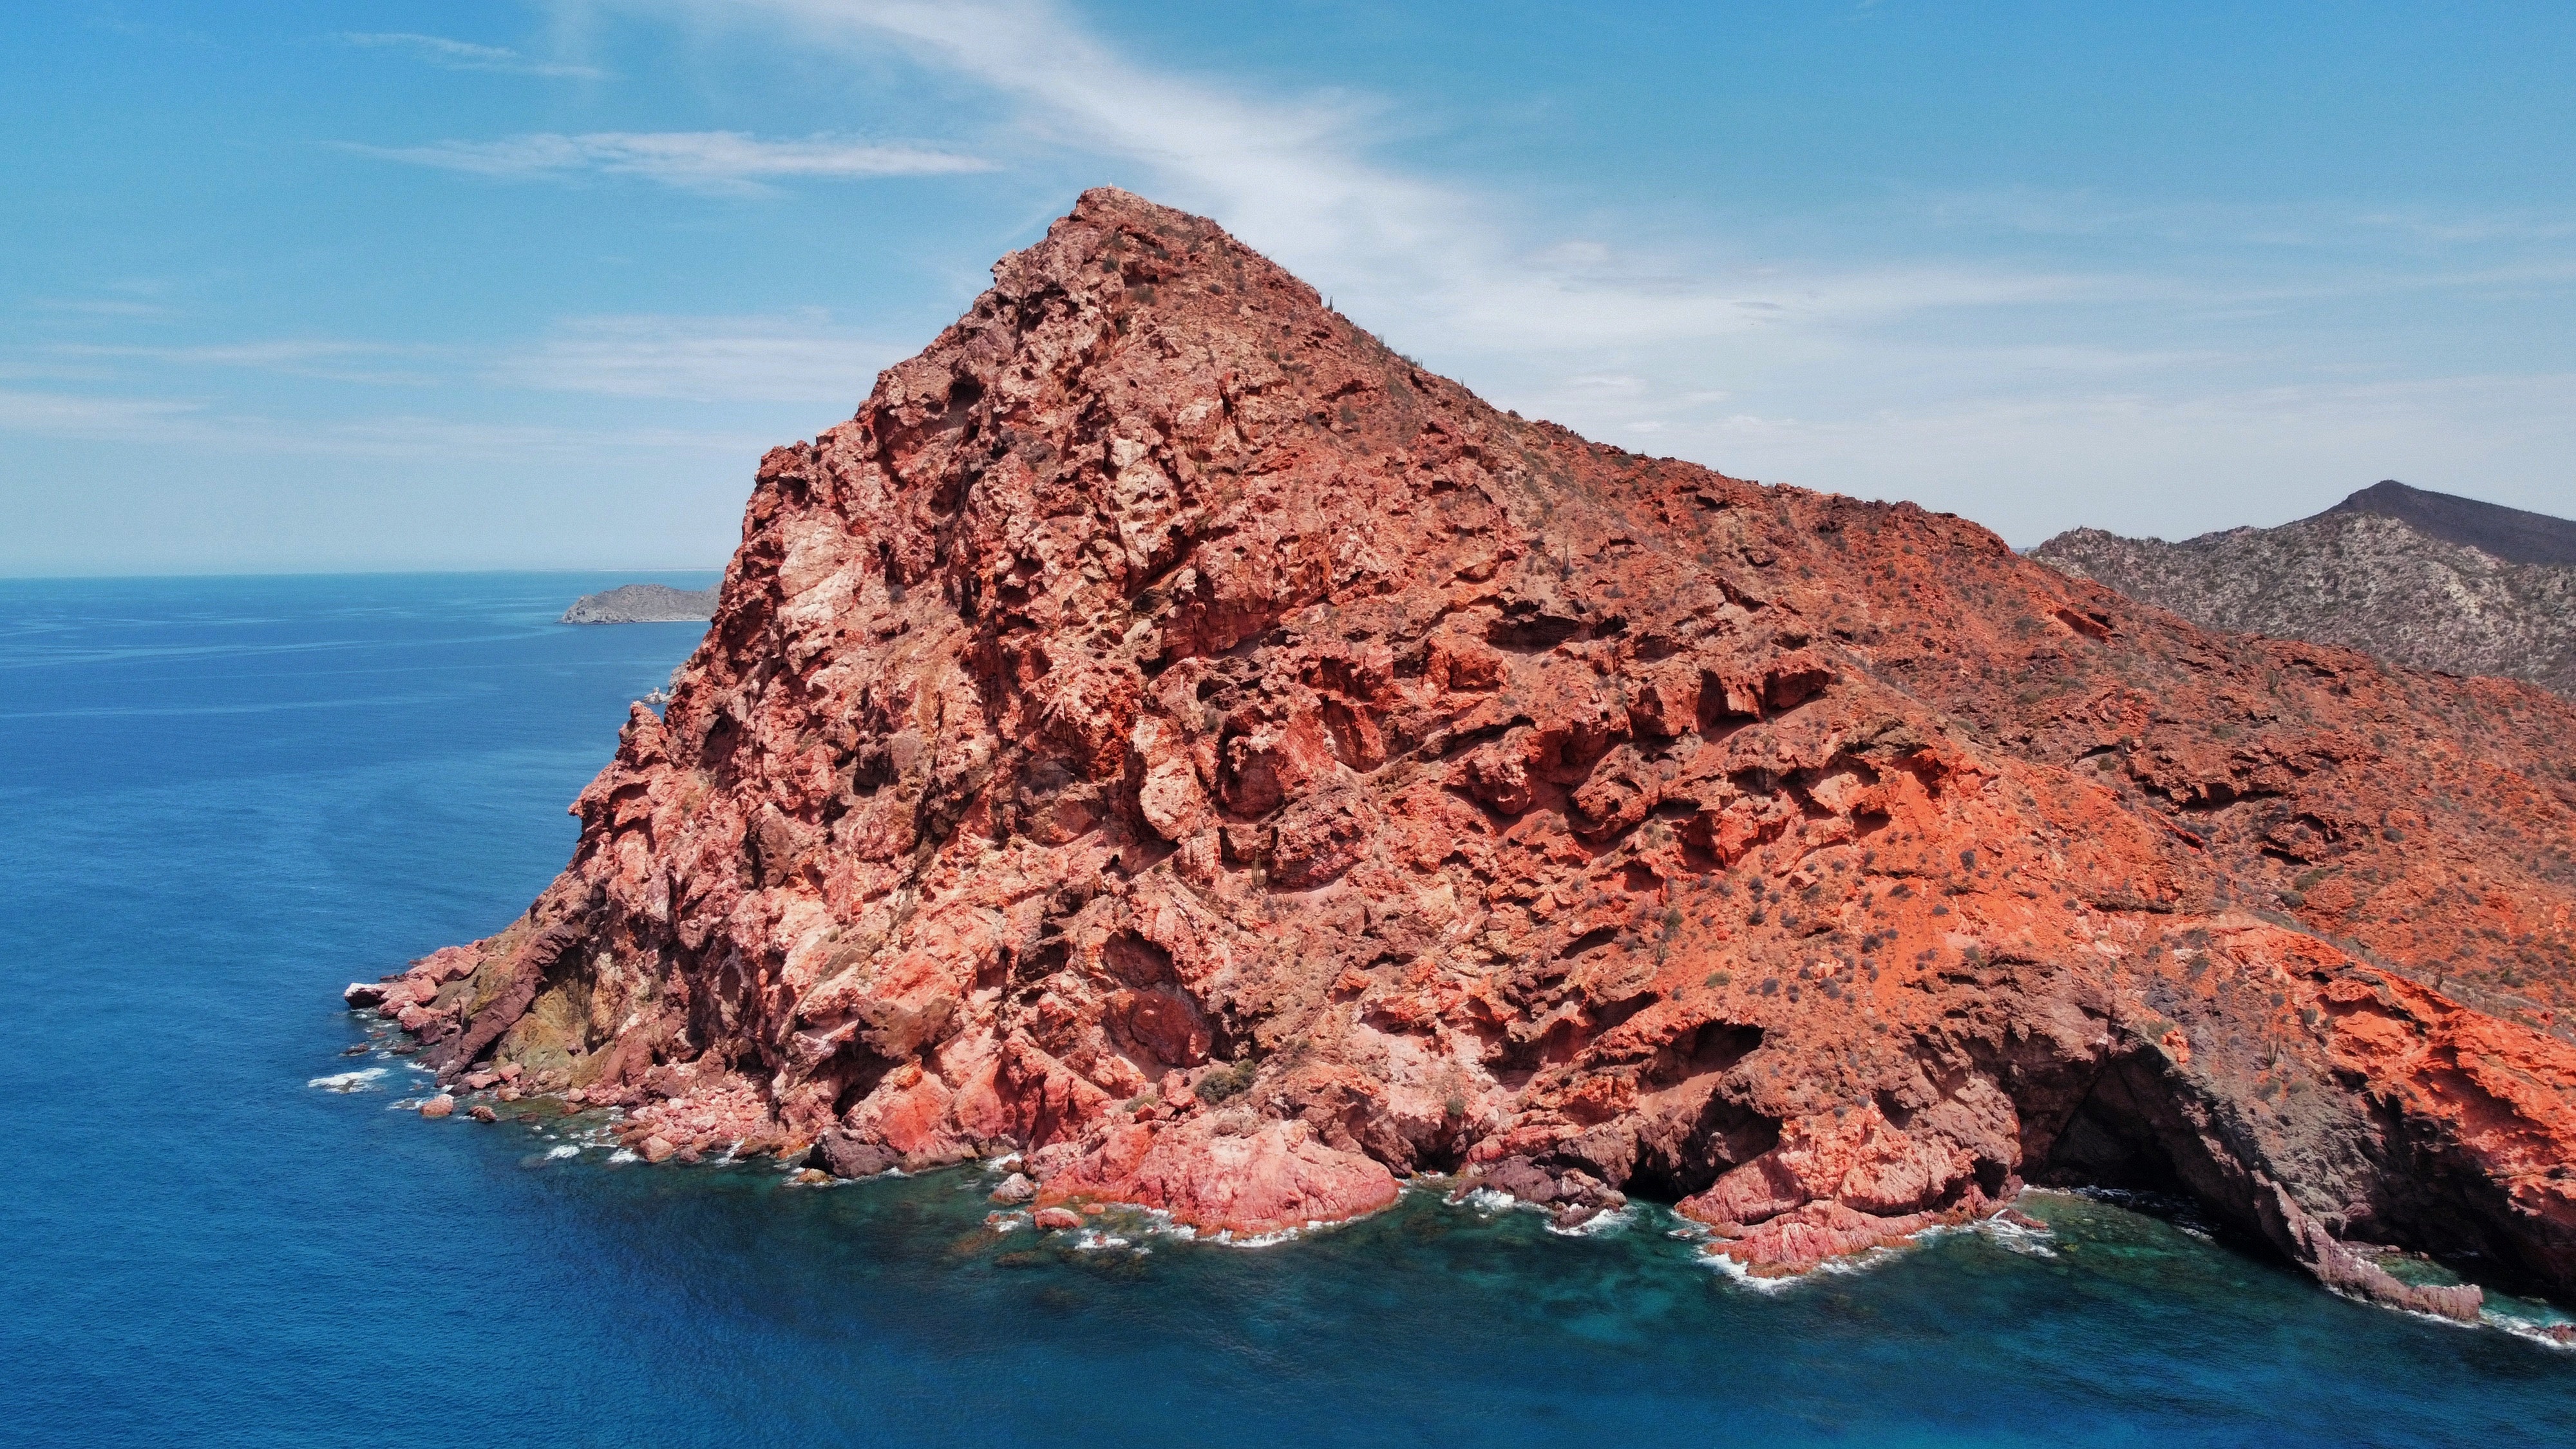
natural, water, sky, cloud, mountain, natural landscape, bedrock, coastal and oceanic landforms, terrain, formation, horizon, landscape, mountainous landforms, outcrop, klippe, headland, shore, island, geology, cape, coast, escarpment, ocean, rock, hill, channel, plateau, lake, sound, bay, cliff, peninsula, tropics, wave, skerry, islet, inlet, archipelago, tourism, promontory, intrusion, batholith, stack, volcanic rock, sea, vacation, bight, wind wave